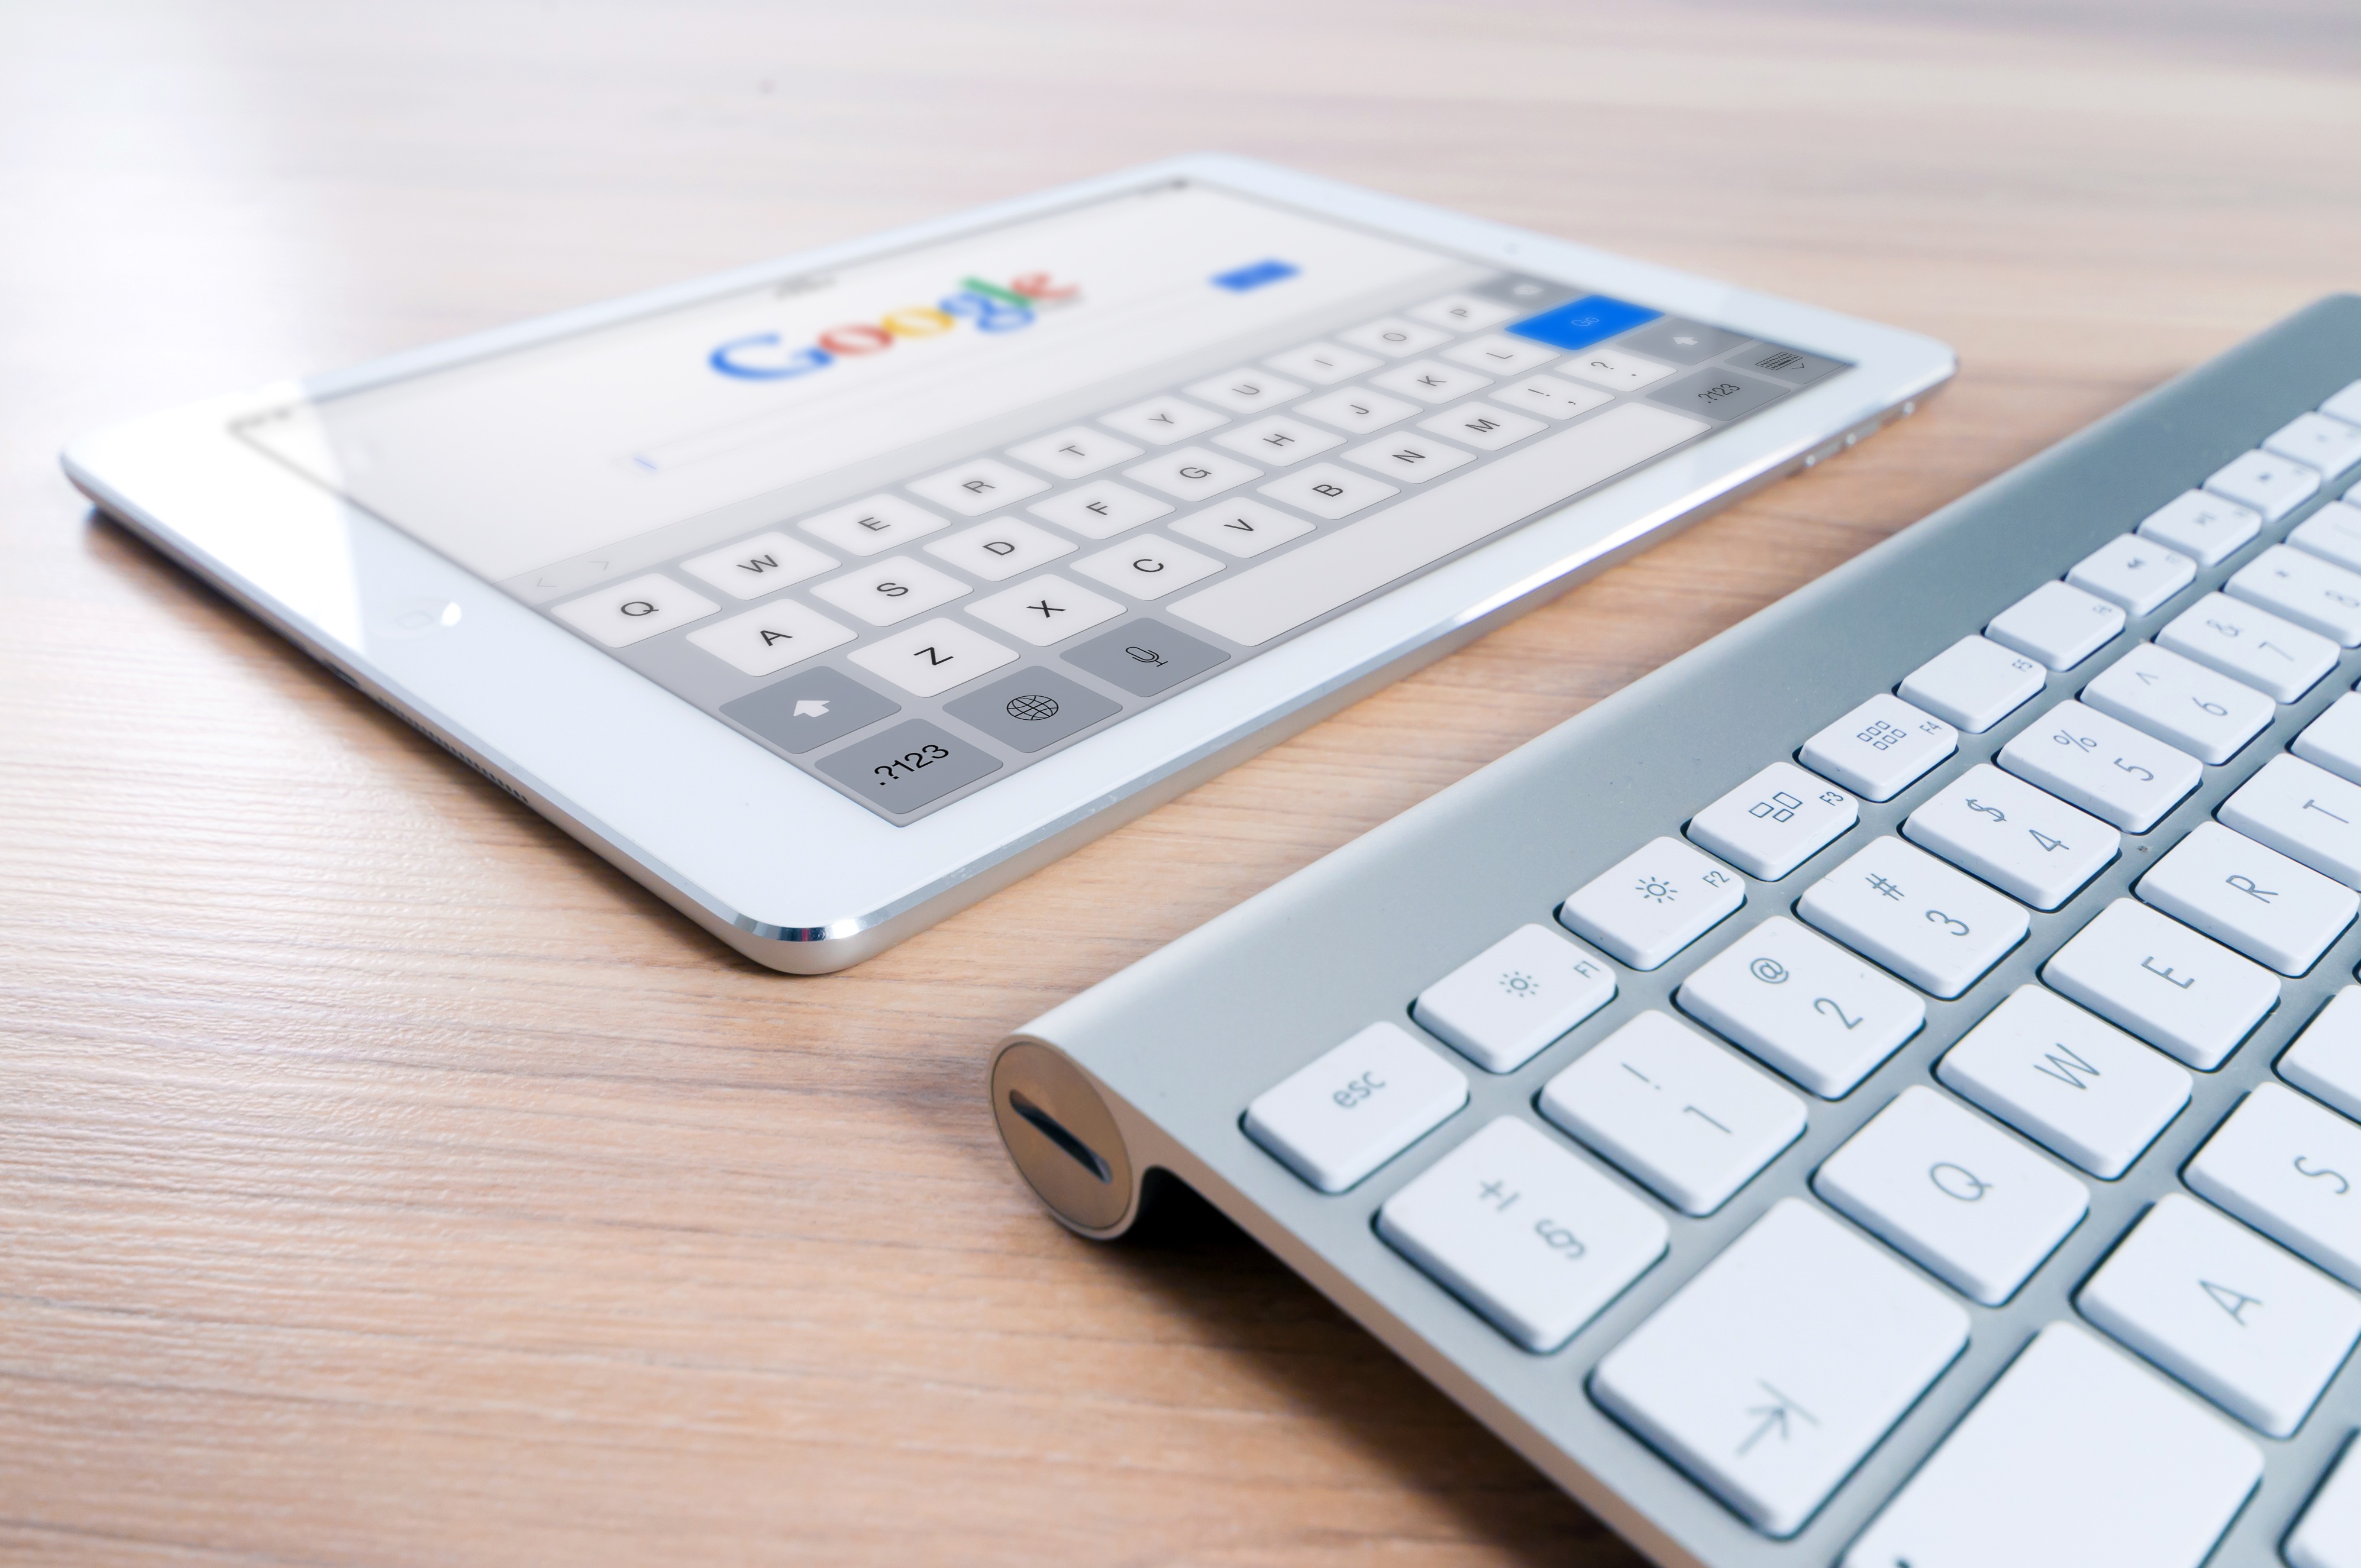
apple, keyboard, ipad, technology, advertising, web, internet, tablet, communication, gadget, business, mobile phone, google, strategy, digital, multimedia, trend, search, content, marketing, app, computer keyboard, seo, sem, optimization, numeric keypad, electronic device, computer hardware, musical keyboard, office equipment